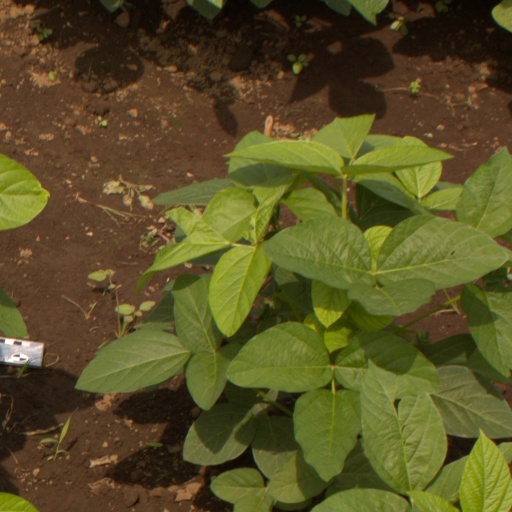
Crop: soybean